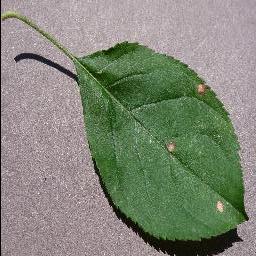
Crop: apple
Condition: black_rot